Knights of the Round Table

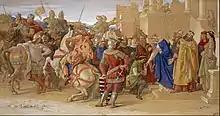
"Piety: The Knights of the Round Table about to Depart in Quest of the Holy Grail" by William Dyce (1849)

The number of the Knights of the Round Table (including King Arthur) and their names vary greatly between the versions published by different writers. The figure may range from a dozen to as many as potentially 1,600 (the number of seats at the table), the latter claimed by Layamon in his "Brut". Most commonly, however, there are between about 100 and 300 seats at the table, often with one seat usually permanently empty. The number of three hundred was also chosen by King Edward III of England when he decided to create his own real-life Order of the Round Table at Windsor Castle in 1344.